Human factors in diving equipment design

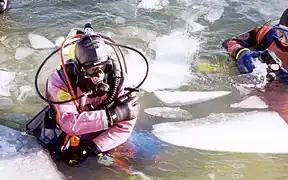
Dry suit in icy water

When using multiple gas sources and mixtures it is important to avoid confusing the gas mix in use and the pressure remaining in the various cylinders. The cylinder arrangement must allow access to cylinder valves when in the water. Use of the wrong gas for the depth can have fatal consequences with no warning. High task loading for technical divers can distract from checking the mix when switching gas. It is important to check that each cylinder is the correct gas and is mounted in the right place, to positively identify the new gas at each gas switch, and to adjust the decompression computer to allow for each change in gas for correct decompression. Some computers automatically change based on data from integrated pressure transducers, but still require correct pre-dive setting of gas mixes.